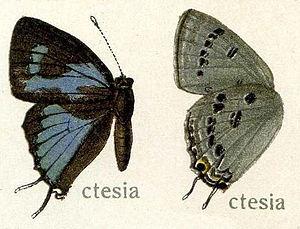
Ancema ctesia est un papillon de la famille des Lycaenidae, de la sous-famille des Theclinae et du genre Ancema.
Le genre Ancema regroupe des lépidoptères de la famille des Lycaenidae et de la sous-famille des Theclinae présents en Asie.